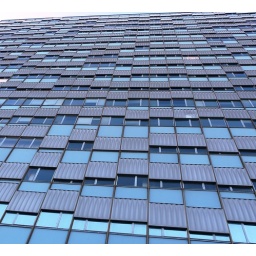
One of the more unusual office buildings in EUR Rome.